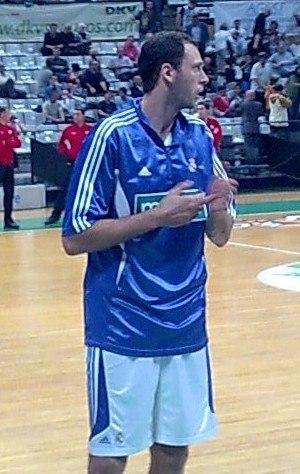
Thomas van den Spiegel, né le 10 juillet 1978 à Gand, est un joueur belge de basket-ball.